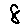
Label: 8